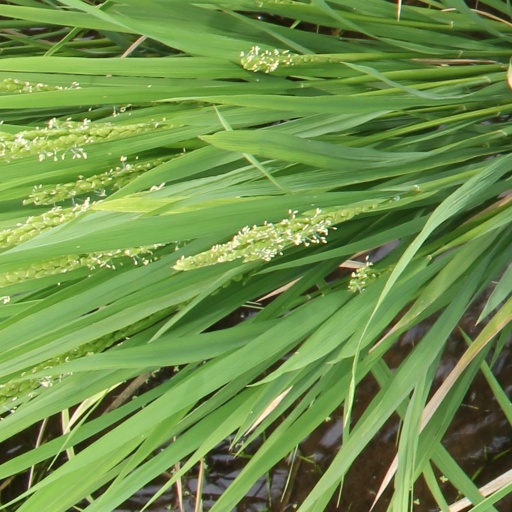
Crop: rice